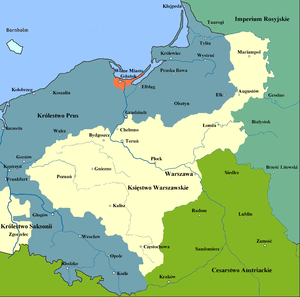
La guerre austro-polonaise se déroula dans le cadre de la guerre de la Cinquième Coalition en 1809, qui opposait l'Empire d'Autriche et le Royaume-Uni à l'Empire français de Napoléon et à la Bavière, et mit aux prises les troupes polonaises du duché de Varsovie, allié de Napoléon et soutenu par le royaume de Saxe, à l'armée impériale autrichienne. Au mois de mai, la Russie rejoignit officiellement la lutte contre l'Autriche. Les Polonais tentèrent de résister à l'attaque autrichienne contre Varsovie à la bataille de Raszyn, avant d'abandonner la capitale pour se concentrer sur la reconquête de certaines villes stratégiques comme Cracovie ou Lwów qui faisaient partie du territoire de l'ancienne Pologne. Les Autrichiens furent finalement contraints d'évacuer Varsovie et se lancèrent sans grand succès à la poursuite de l'armée polonaise. Les hostilités prirent fin avec la signature du traité de Schönbrunn le 14 octobre 1809.
Le duché de Varsovie est un État polonais créé par l'empereur Napoléon Iᵉʳ en 1807, sur des territoires partiellement polonais pris au royaume de Prusse lors du traité de Tilsit. Le roi de Saxe Frédéric-Auguste Iᵉʳ, allié de Napoléon, devient aussi duc de Varsovie. En 1809, le duché reçoit des territoires repris à l'Empire d'Autriche. Il prend fin dès 1813, étant occupé par l'armée russe à la suite du désastre de la retraite de Russie.